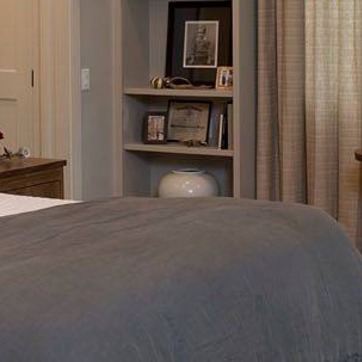
Material: ceramic